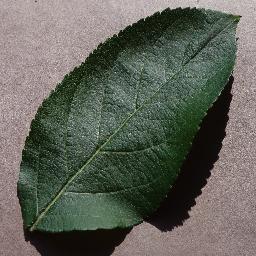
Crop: apple
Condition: healthy